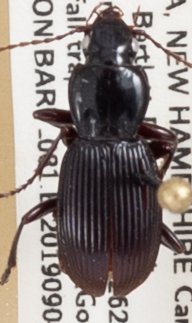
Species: Pterostichus tristis
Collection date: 2019-09-04
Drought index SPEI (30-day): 0.27
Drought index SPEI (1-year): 0.966
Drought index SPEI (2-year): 0.732